Alexander Witt

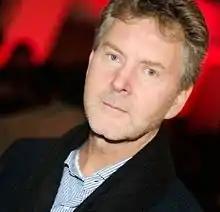
Witt in 2016

Alexander B. Witt (born 1952) is a Chilean-American filmmaker and cinematographer mostly known for his work as a camera operator and second unit director, including regular collaborations with director Ridley Scott.